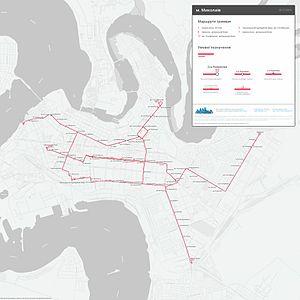
Le tramway de Mykolaïv est le réseau de tramways à traction électrique qui dessert Mykolaïv, capitale administrative de l'oblast de Mykolaïv et ville portuaire du sud de l'Ukraine.